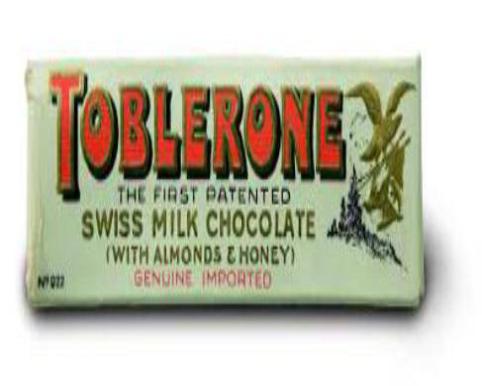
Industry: Food